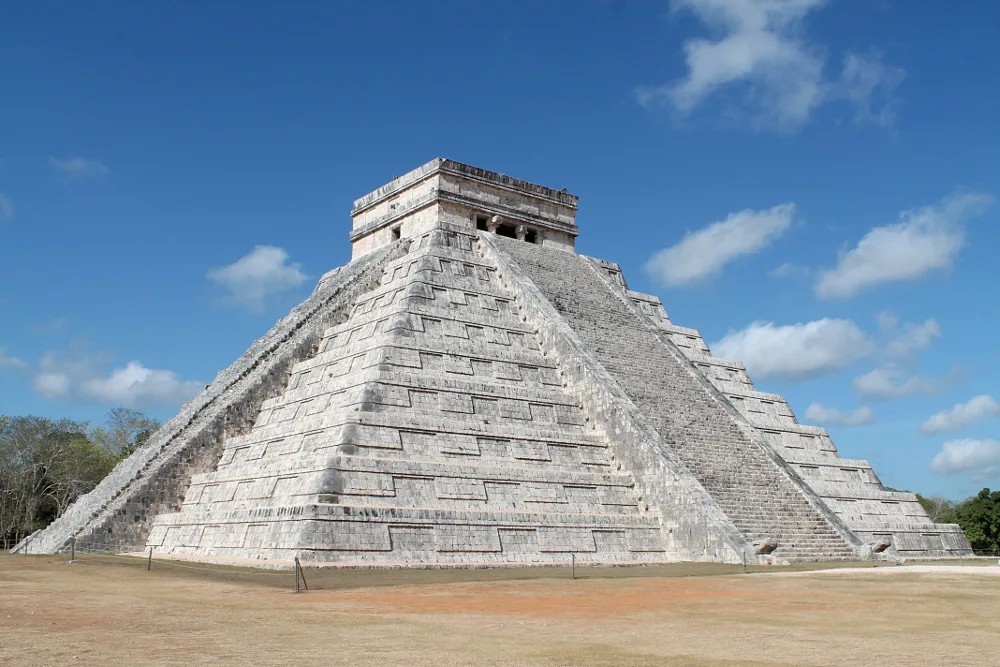
Landmark: Chichen Itza